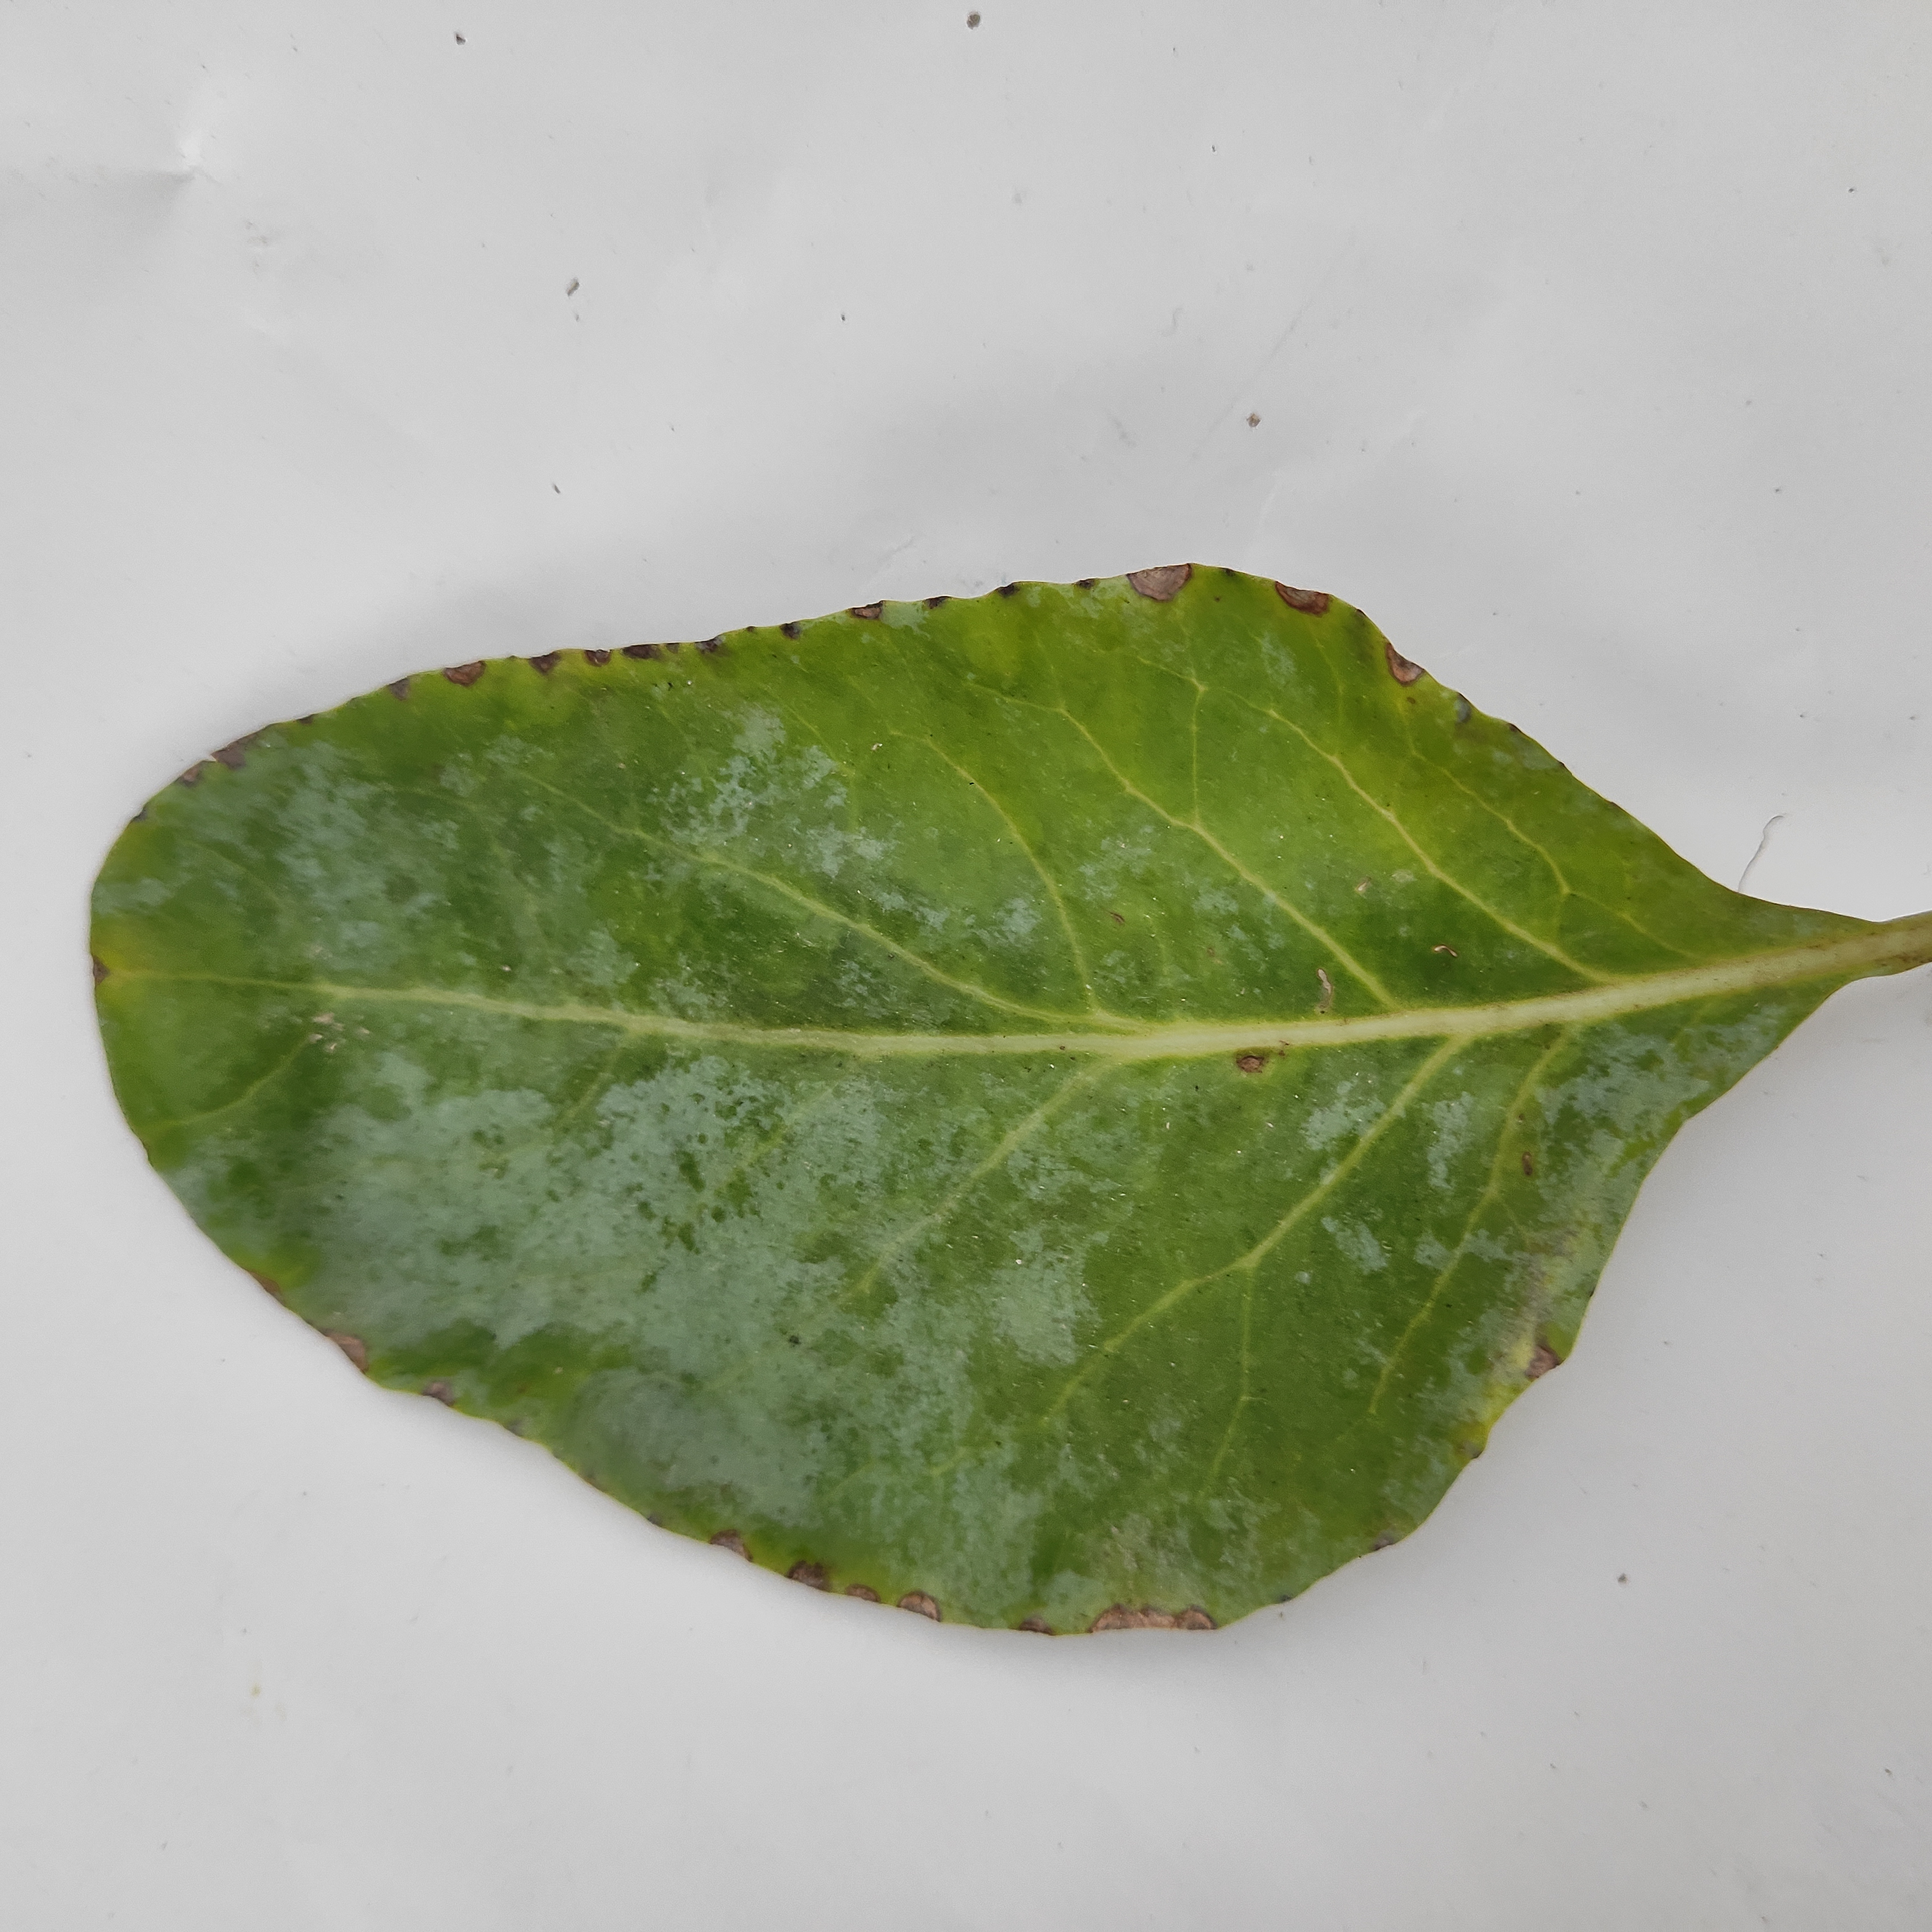
Label: Black Rot